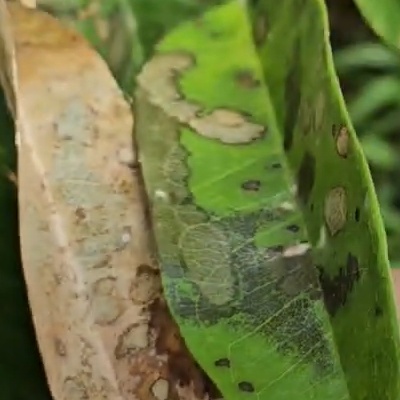
Label: Leaf_Rhizoctonia